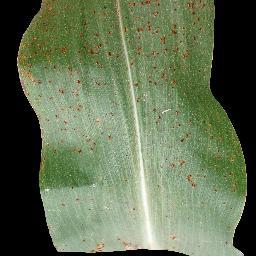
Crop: corn
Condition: (maize)_common_rust